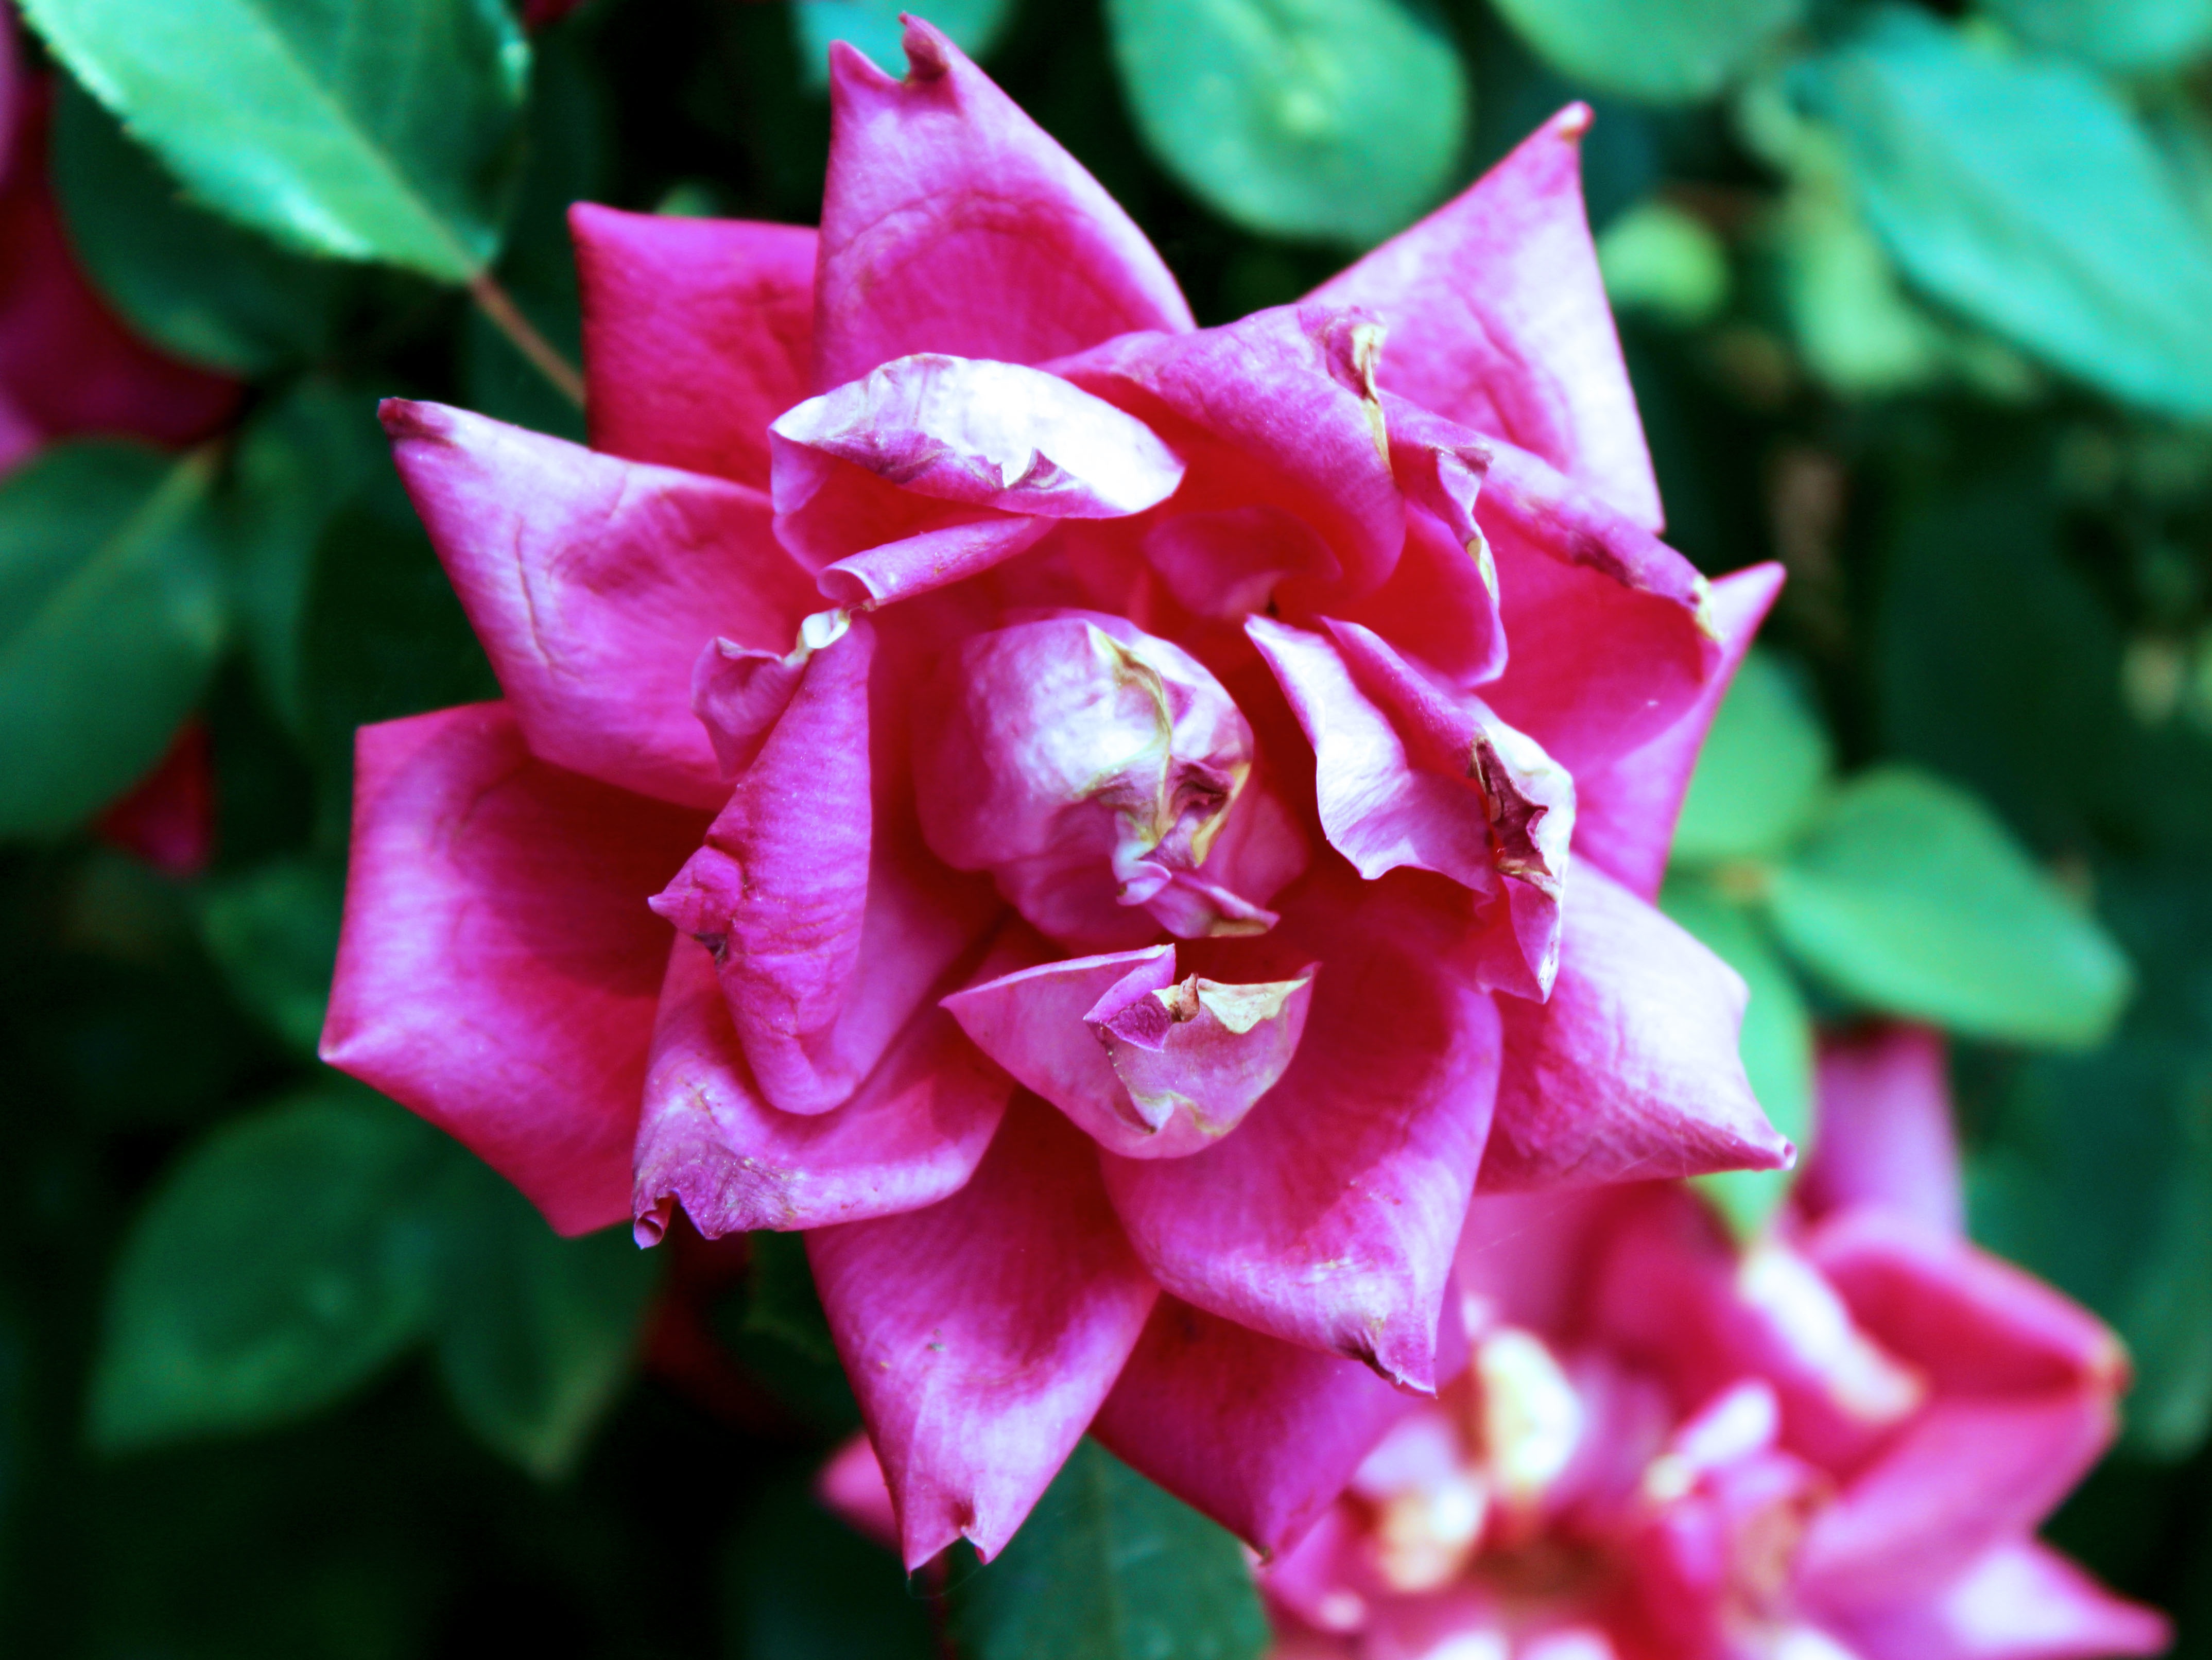
plant, flower, petal, rose, pink, flora, floribunda, macro photography, flowering plant, garden roses, rose family, land plant, rose order